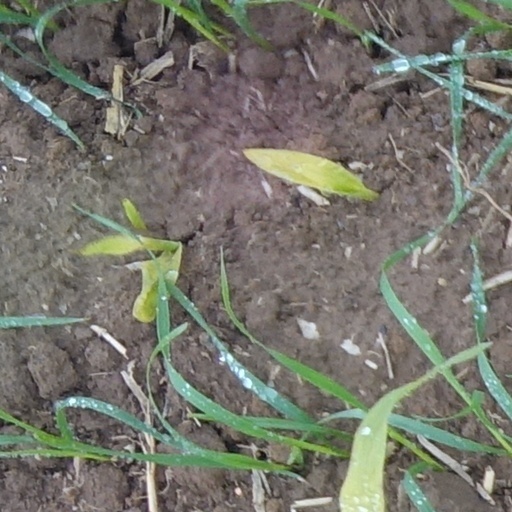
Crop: wheat